Cultural life of Theresienstadt Ghetto

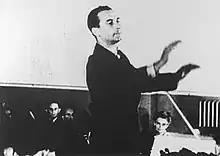
Karel Ančerl conducts the Theresienstadt orchestra

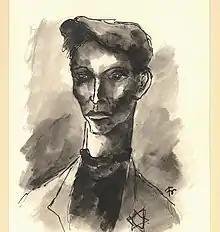
Pen and ink drawing of a jewish worker in Theresienstadt assigned to Bedřich Fritta, Theresienstadt, 1942. In the collection of the Jewish Museum of Switzerland.

Theresienstadt was originally designated as a model community for middle-class Jews from Germany, Czechoslovakia, and Austria. Many educated Jews were inmates of Theresienstadt. In a propaganda effort designed to fool the western allies, the Nazis publicised the camp for its rich cultural life. In reality, according to a Holocaust survivor, "during the early period there were no [musical] instruments whatsoever, and the cultural life came to develop itself only ... when the whole management of Theresienstadt was steered into an organized course."